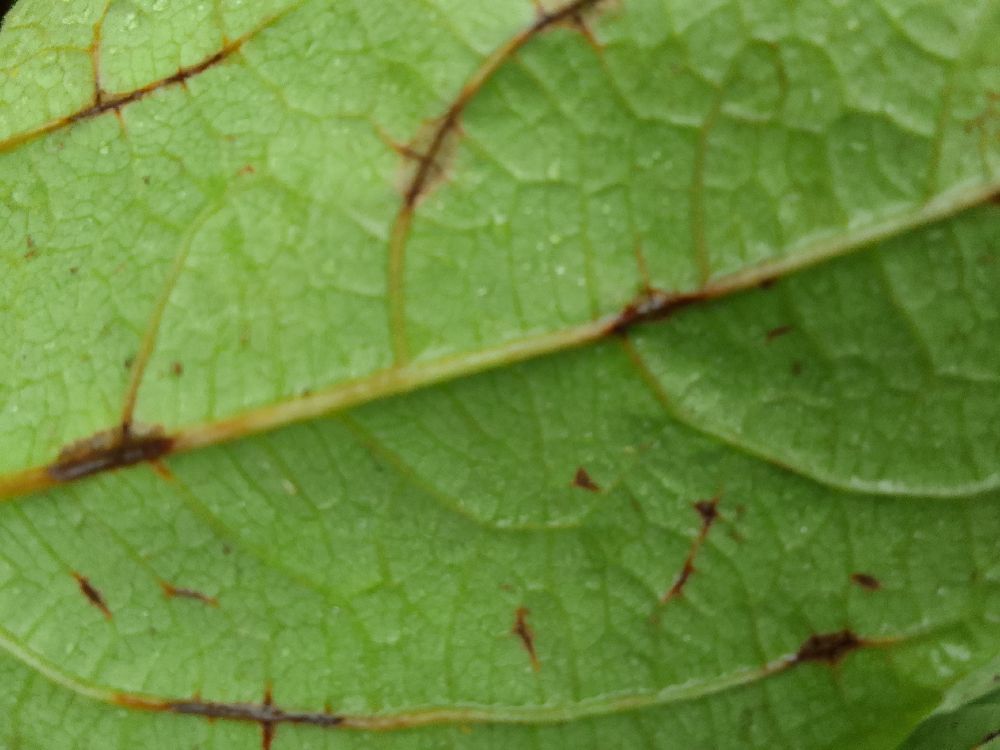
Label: anthracnose